Highbury

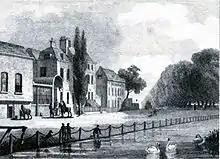
Highbury Barn, 1819

After the Manor house had been destroyed in 1381, the grange and barn remained on the east side of the track that ran south to Hopping Lane, now St Paul's Road, roughly on the line of Highbury Park / Highbury Grove (the A1201). In 1740 a small ale and cake house was opened in the Barn, Highbury.